YRF Spy Universe

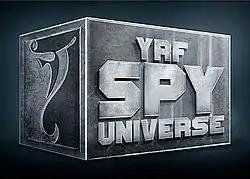

YRF Spy Universe is an Indian media franchise and shared universe centered on a series of spy action films, which feature various fictional RAW agents. The first three films in the universe - "Ek Tha Tiger" (2012), "Tiger Zinda Hai" (2017) and "War" (2019) - were released as standalone films before the universe was established through "Pathaan" (2023) after the success of "War". The franchise also includes comic books, graphic novels and video games. The films are created, produced and distributed by Yash Raj Films.